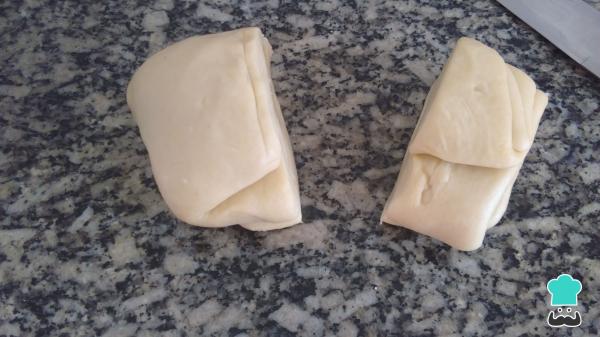
3Corta la masa en dos partes, intentando que una sea un poco mayor que la otra. La más grande servirá como base y la más pequeña será la tapa o parte superior de la torta.